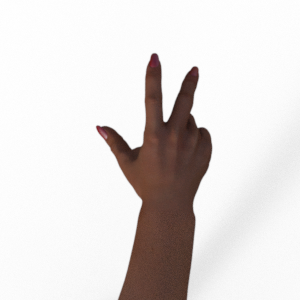
Label: scissors